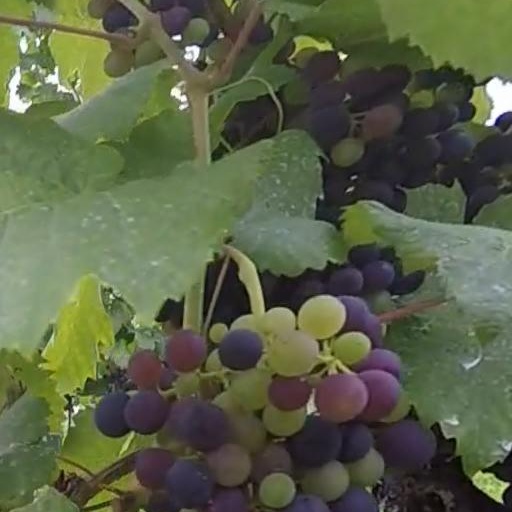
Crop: grape